Palpation

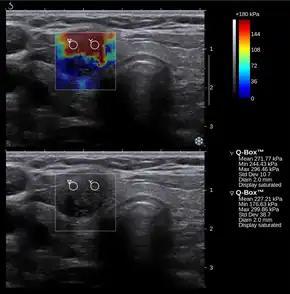
Conventional ultrasonography (lower image) and elastography (supersonic shear imaging; upper image) of papillary thyroid carcinoma, a malignant cancer. The cancer (red) is much stiffer than the healthy tissue.

Nowadays, the medical imaging modality of elastography can also be used to determine the stiffness of tissues. Manual palpation has several important limitations: it is limited to tissues accessible to the physician's hand, it is distorted by any intervening tissue, and it is qualitative but not quantitative. Elastography is able to overcome many these challenges and improve on the benefits of palpation.